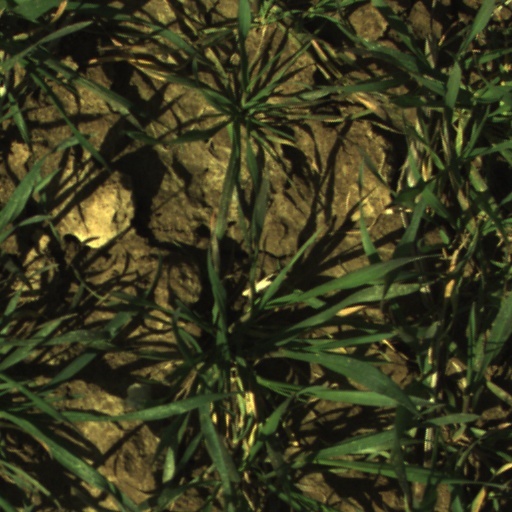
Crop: wheat